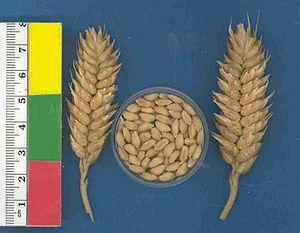
Triticum compactum, le blé hérisson ou blé compact, est une espèce de plantes monocotylédones de la famille des Poaceae, sous-famille des Pooideae, originaire de l'Ancien Monde.